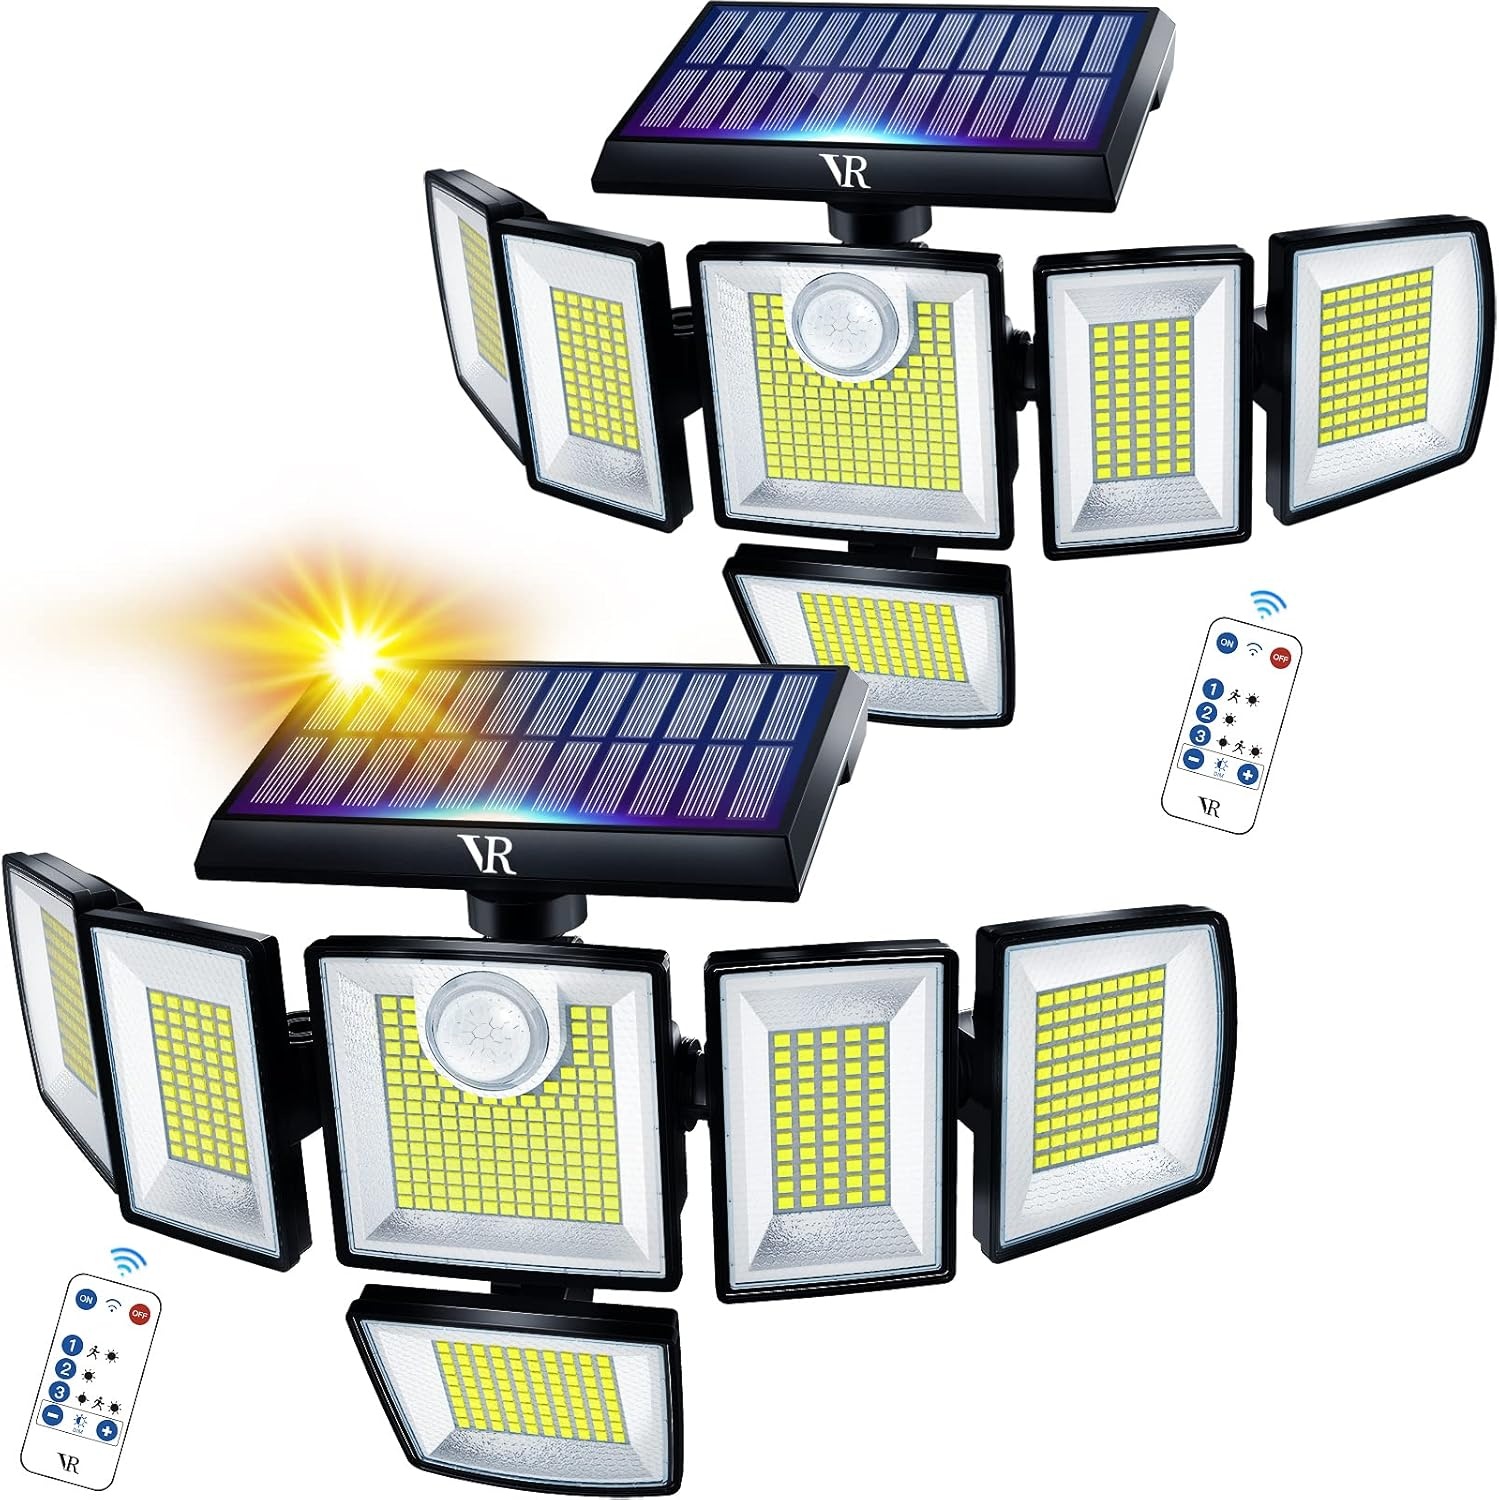
Solar Motion Sensor Flood Lights Outdoor - 496LEDs 3500LM 3 Lighting Modes 3 Levels Brightness, 6 Heads 360° Illumination, IP65 Solar Security Lights,for Porch Yard Patio Garage(2 Packs)
Overview Brand : VENSSTNOR Color : Black Material : Plastic Style : English Light fixture form : Floodlight About this item 【6 High-brightness Head Lamps】Innovative design of 6 heads with 496 super bright LEDs can produce 3500lm brightness and 7000K cool white light--it could meet all your lighting requirements. 【360 ° Wide Angle Lighting and PIR Motion Sensor】VENSSTNOR upgraded 6 rotatable head lamps can rotate by 360 degree, achieve an all-round security lighting experience. Using smart PIR sensor, the solar light can detect movement within a distance of 40 feet at 180 ° and provide a lighting area of up to 2000 square feet.Gives you with extra brightness and larger visible area. 【3 Lighting Modes, 3 Levels of Brightness】The solar sensor light has 3 lighting modes to meet your different needs: ① Sensor Mode, ② Full Lighting Mode, ③ Dim mode + Sensor mode. There are 3 levels of brightness to choose: 30%/60%/100%. The honeycomb-grid design of the lampshade can coordinate the light to produce a compact beam, and the professional optical filter cover ensures visual comfort without glare. 【High-efficiency Solar Panel】Equipped with 2400mAh super capacity battery, the energy efficiency is up to 28%, energy saving and no pollution. It remains turned off during the day and gets recharged in the sun, and will start working at night. High quality ABS material ensures efficient heat dissipation, and the service life can achieve to 50,000 hours. 【Easy to Install】It only takes 4 steps to install. Solar powered--free from the trouble of wiring harness. IP65 waterproof—could work normally even in extreme weather. It is very suitable for outdoor lighting, such as doorway, courtyard, garage, driveway, garden, etc.
Brand: VENSSTNORSolarLightsOutdoor
Category: Home & Garden > Business & Home Security > Security Lights